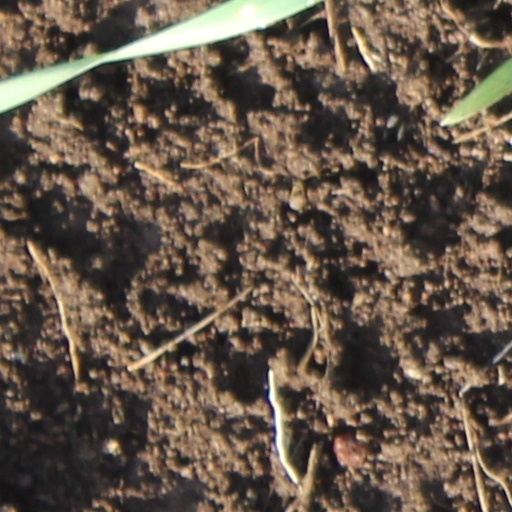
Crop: wheat